Joni James

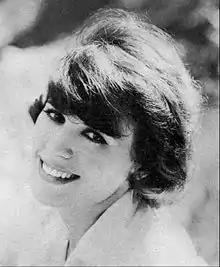
James in 1962

Giovanna Carmella Babbo (September 22, 1930 – February 20, 2022), known professionally as Joni James, was an American singer of traditional pop.